Sonic the Hedgehog (character)

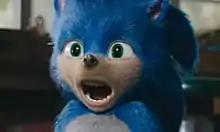
Sonic's original film design, upon reveal in the first trailer, received such strong backlash that it was changed during post-production to resemble his video game design more.

While Sega was seeking a flagship series to compete with Nintendo's Mario series, several character designs were submitted by its research and development department. Many results came forth from their experiments with character design, including an armadillo, a dog, a Theodore Roosevelt look-alike in pajamas (who would later be the basis of Doctor Eggman's design), and a rabbit (who would use its extendable ears to collect objects, an aspect later incorporated in "Ristar"). Naoto Ohshima took some of these internal designs with him on a trip to New York City and sought feedback by asking random passersby at Central Park their opinions; of the designs, the spiky teal hedgehog, initially codenamed , led this informal poll, followed by Eggman and the dog character. Ohshima felt that people selected it because it "transcends race and gender and things like that". On return to Japan, Ohshima pitched this to the department, and the hedgehog was ultimately selected as the new mascot.